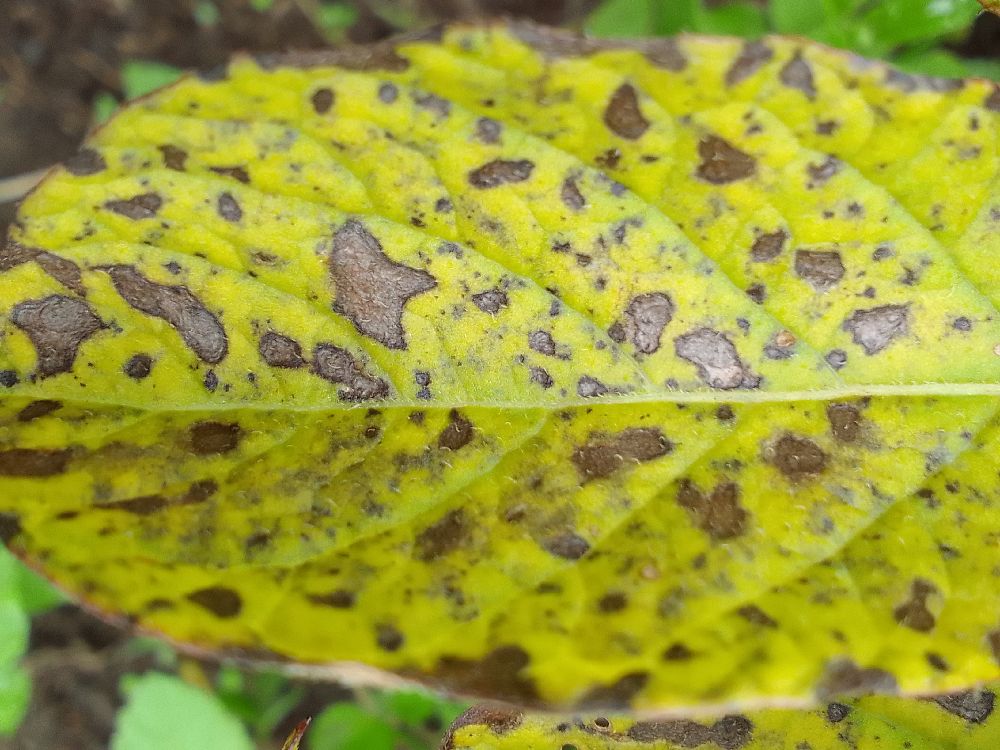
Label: Early blight